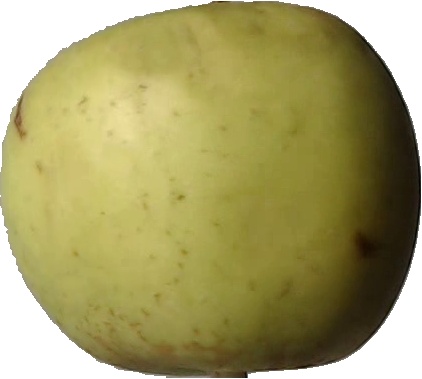
Label: apple_golden_3